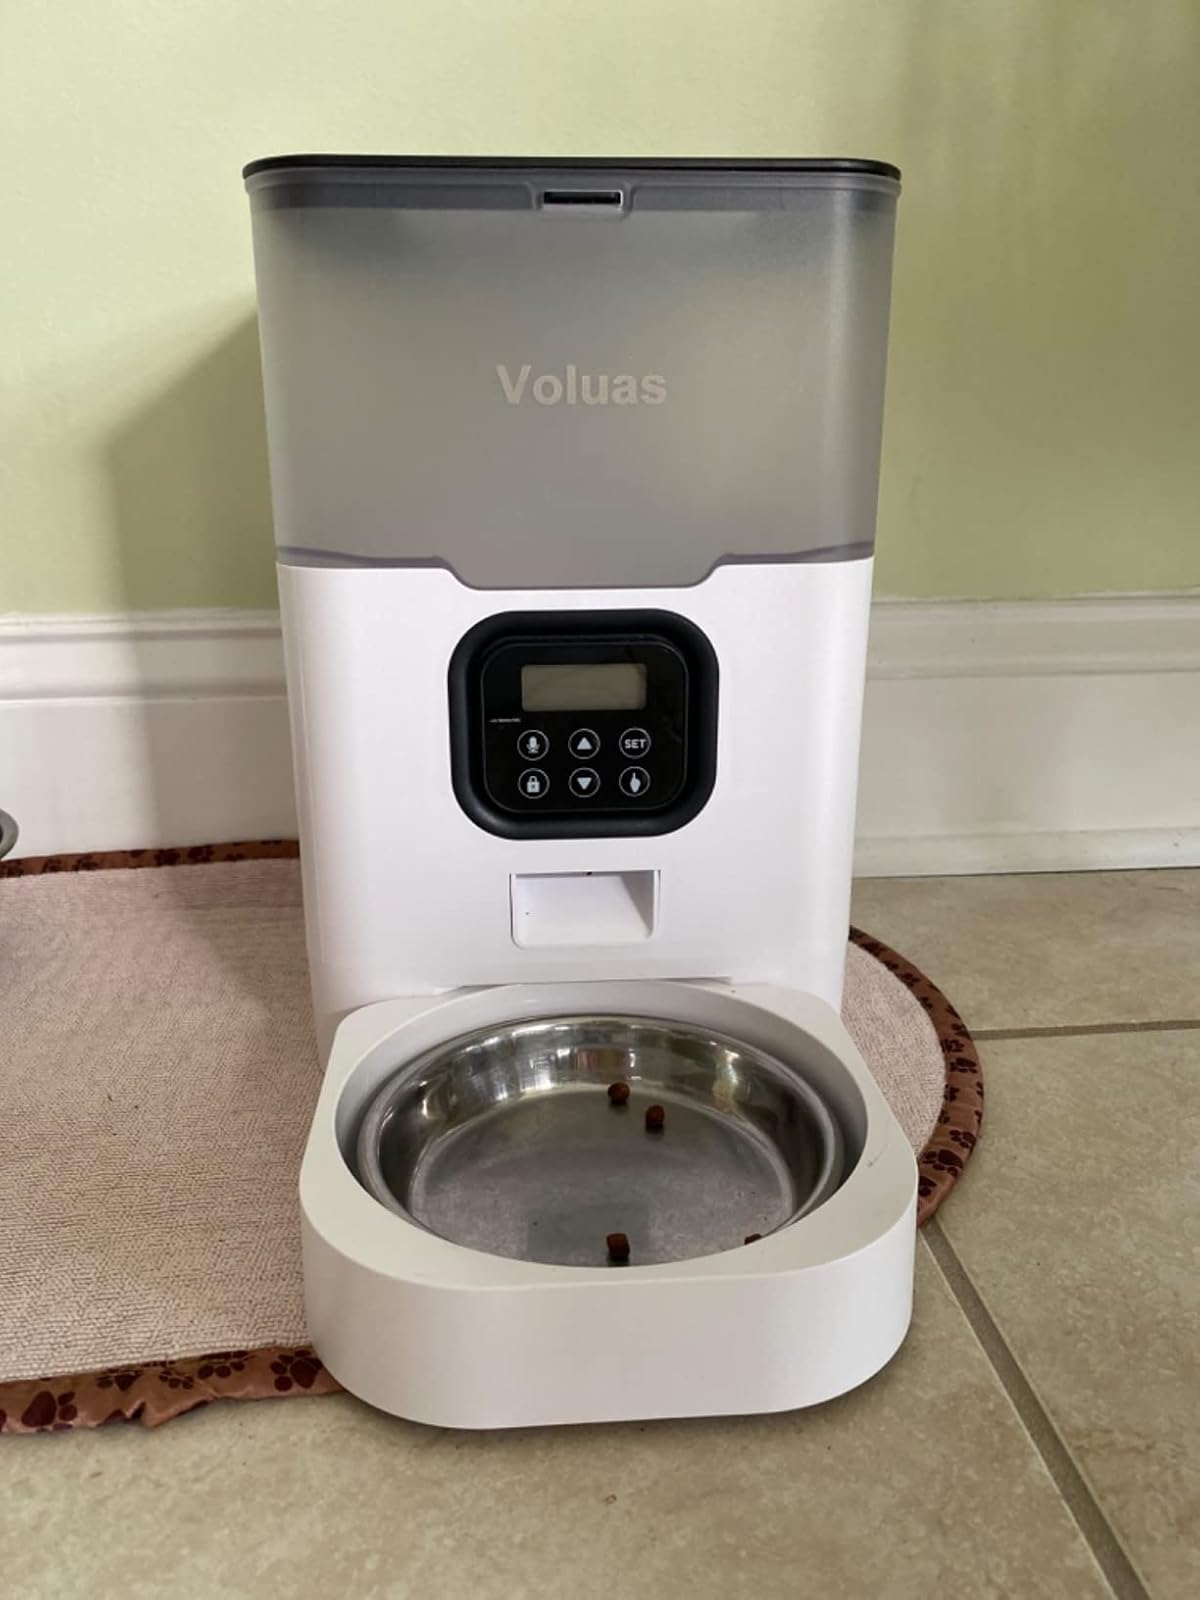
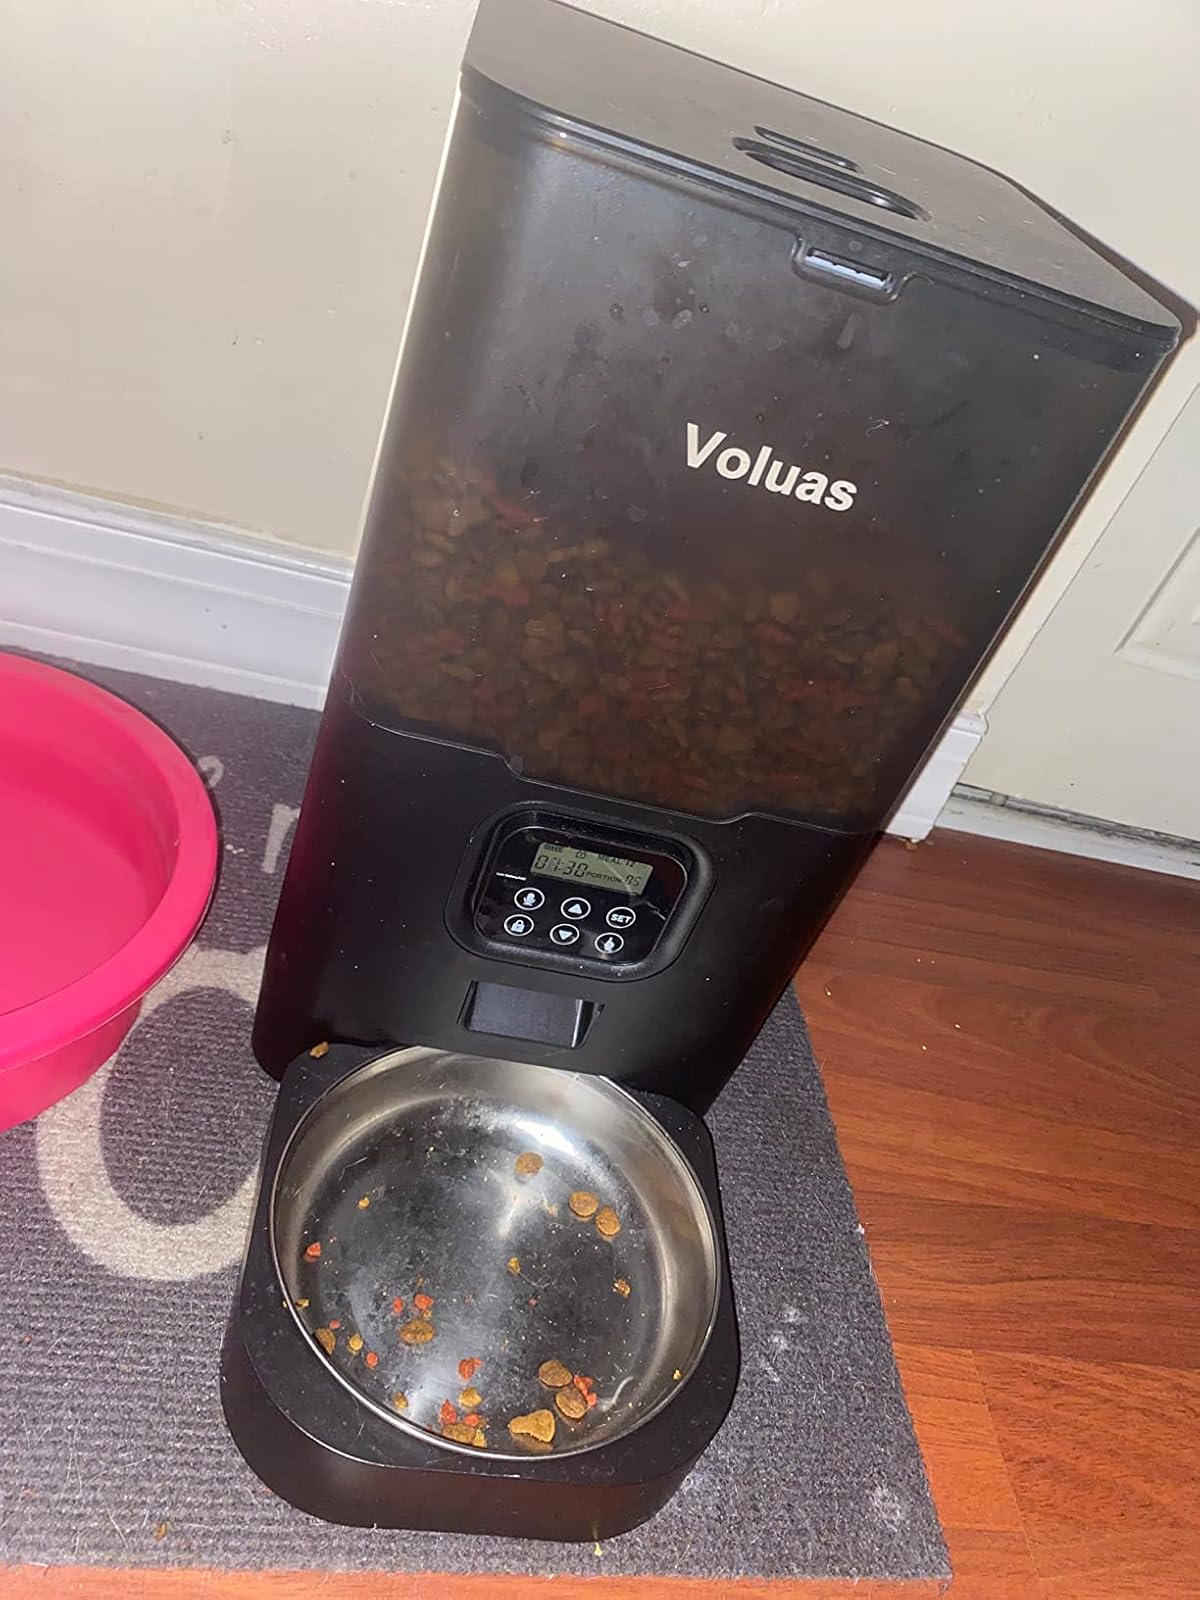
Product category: items_feeder
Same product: no